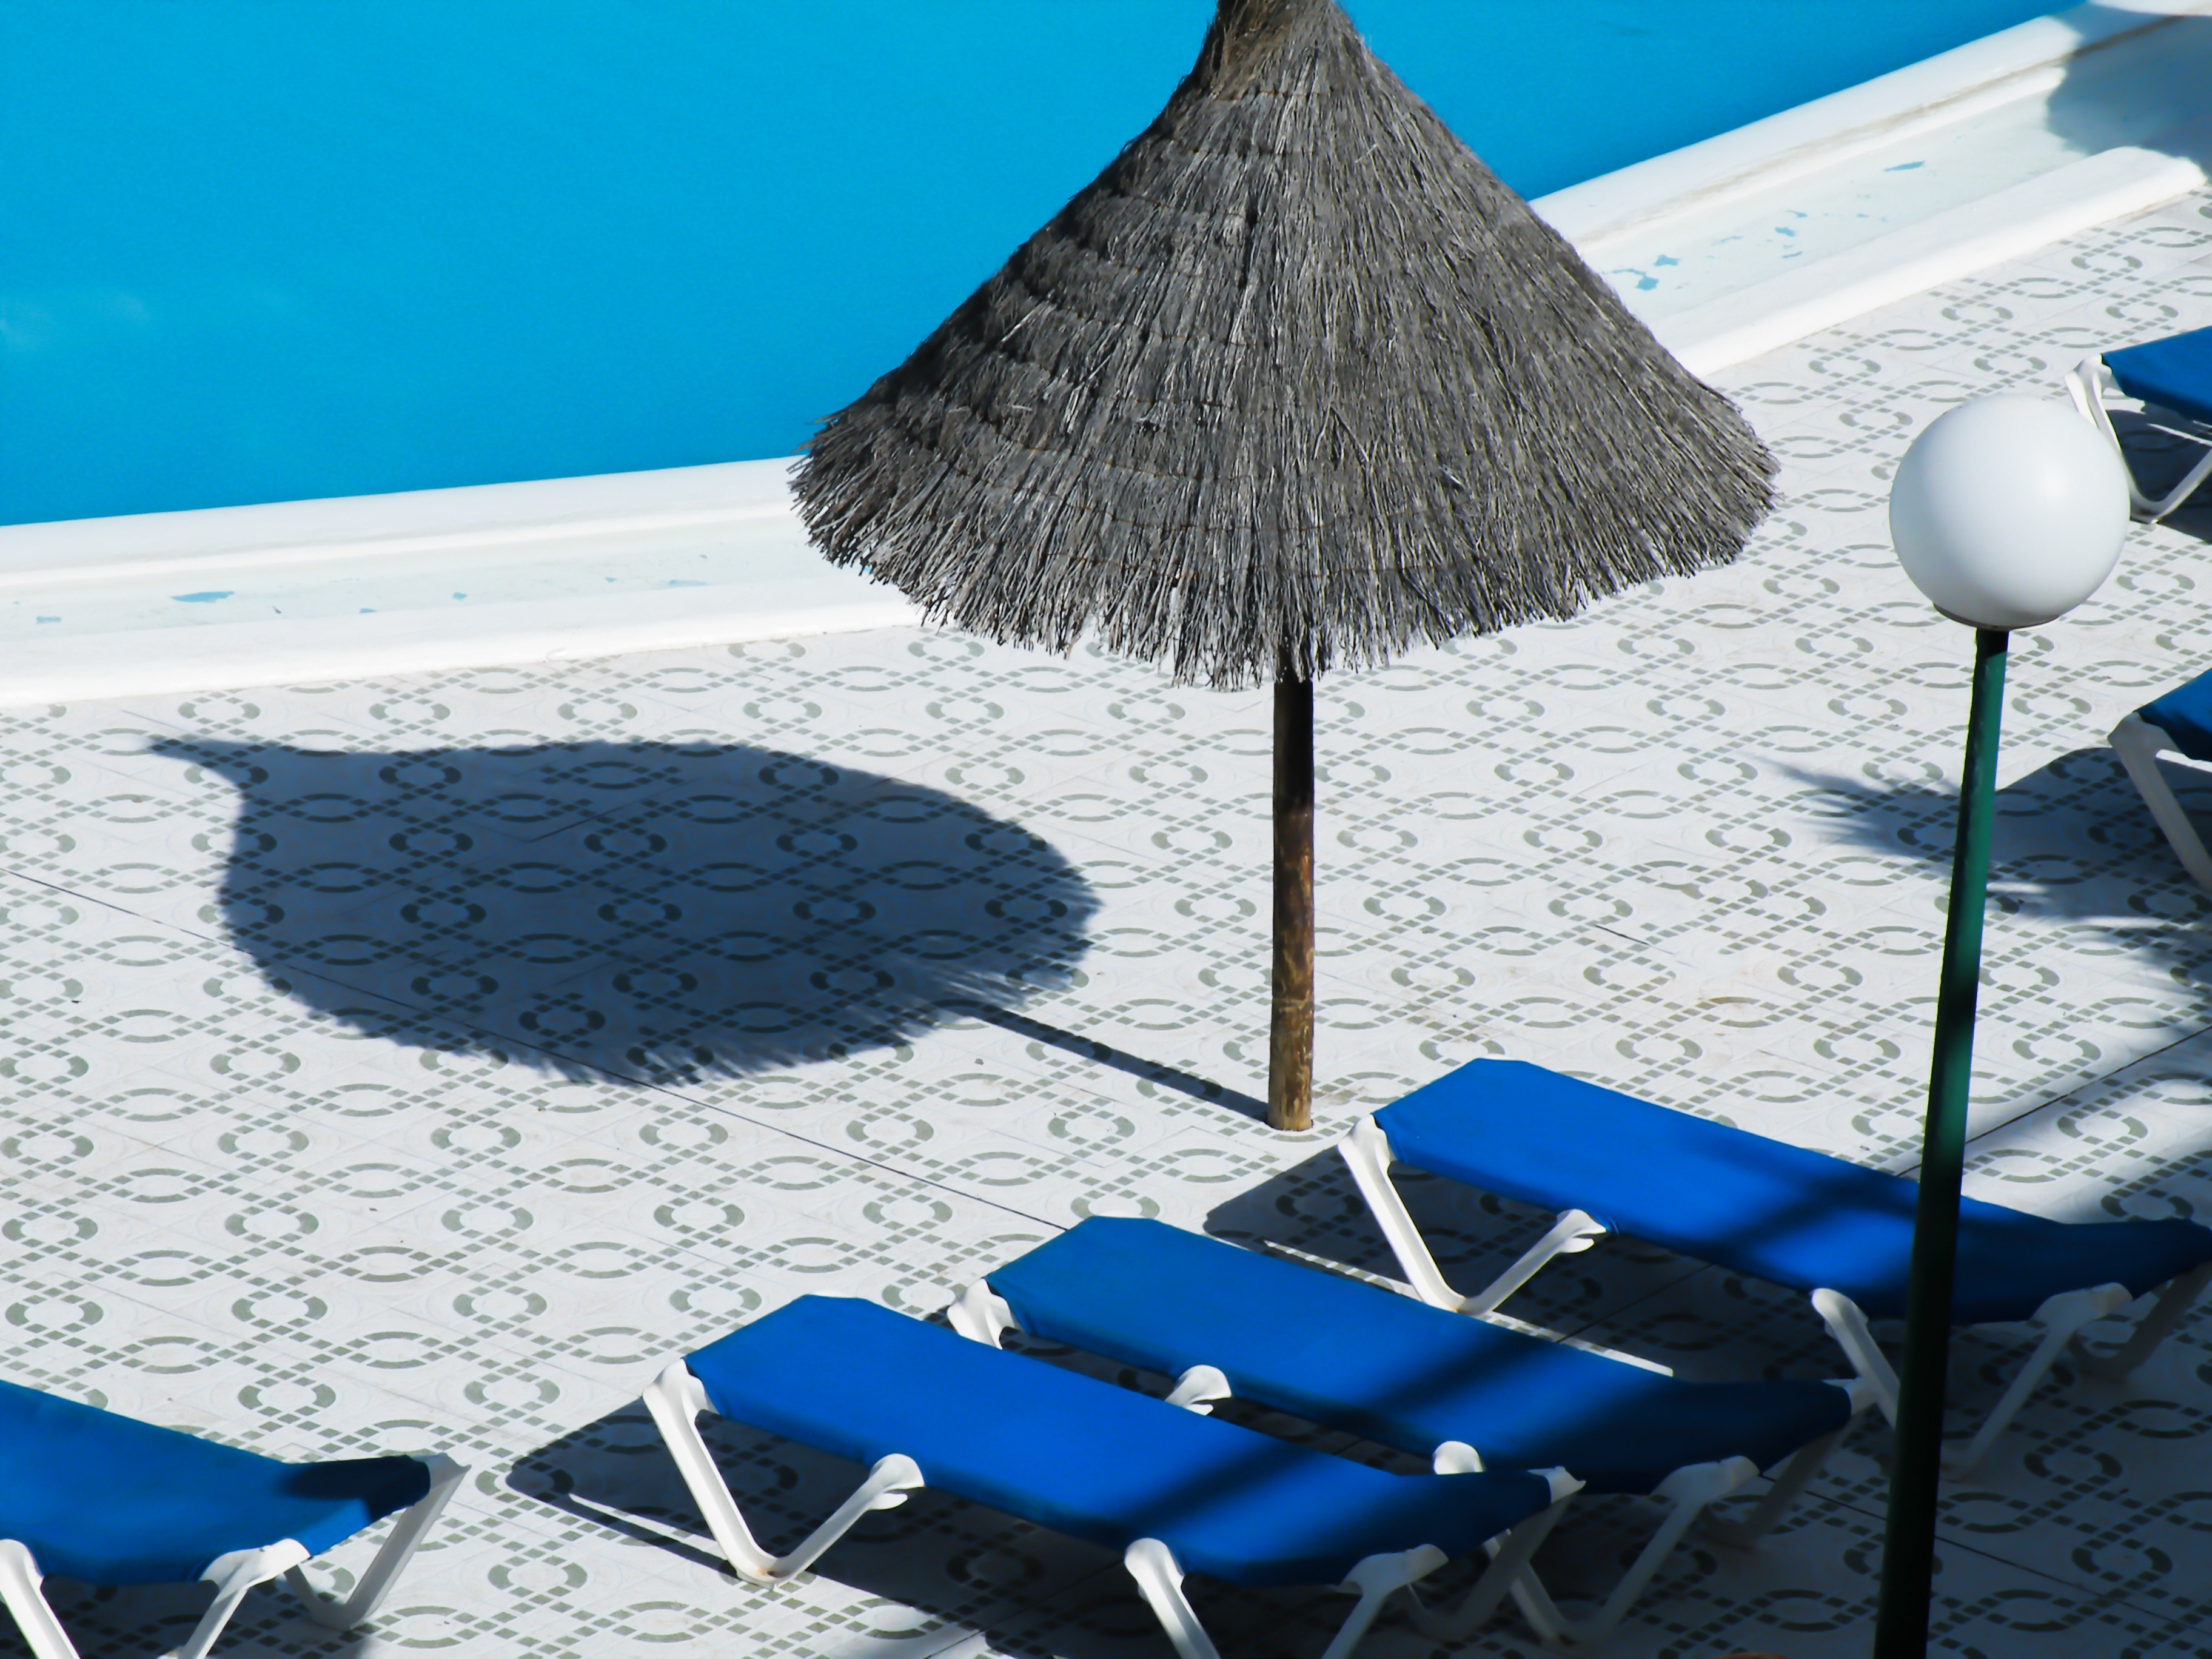
view, wind, summer, pool, swimming pool, umbrella, holiday, blue, deckchairs, holidays, umbrellas, tanning, fuerteventura, sunny day, umbrella straw, the resort